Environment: real
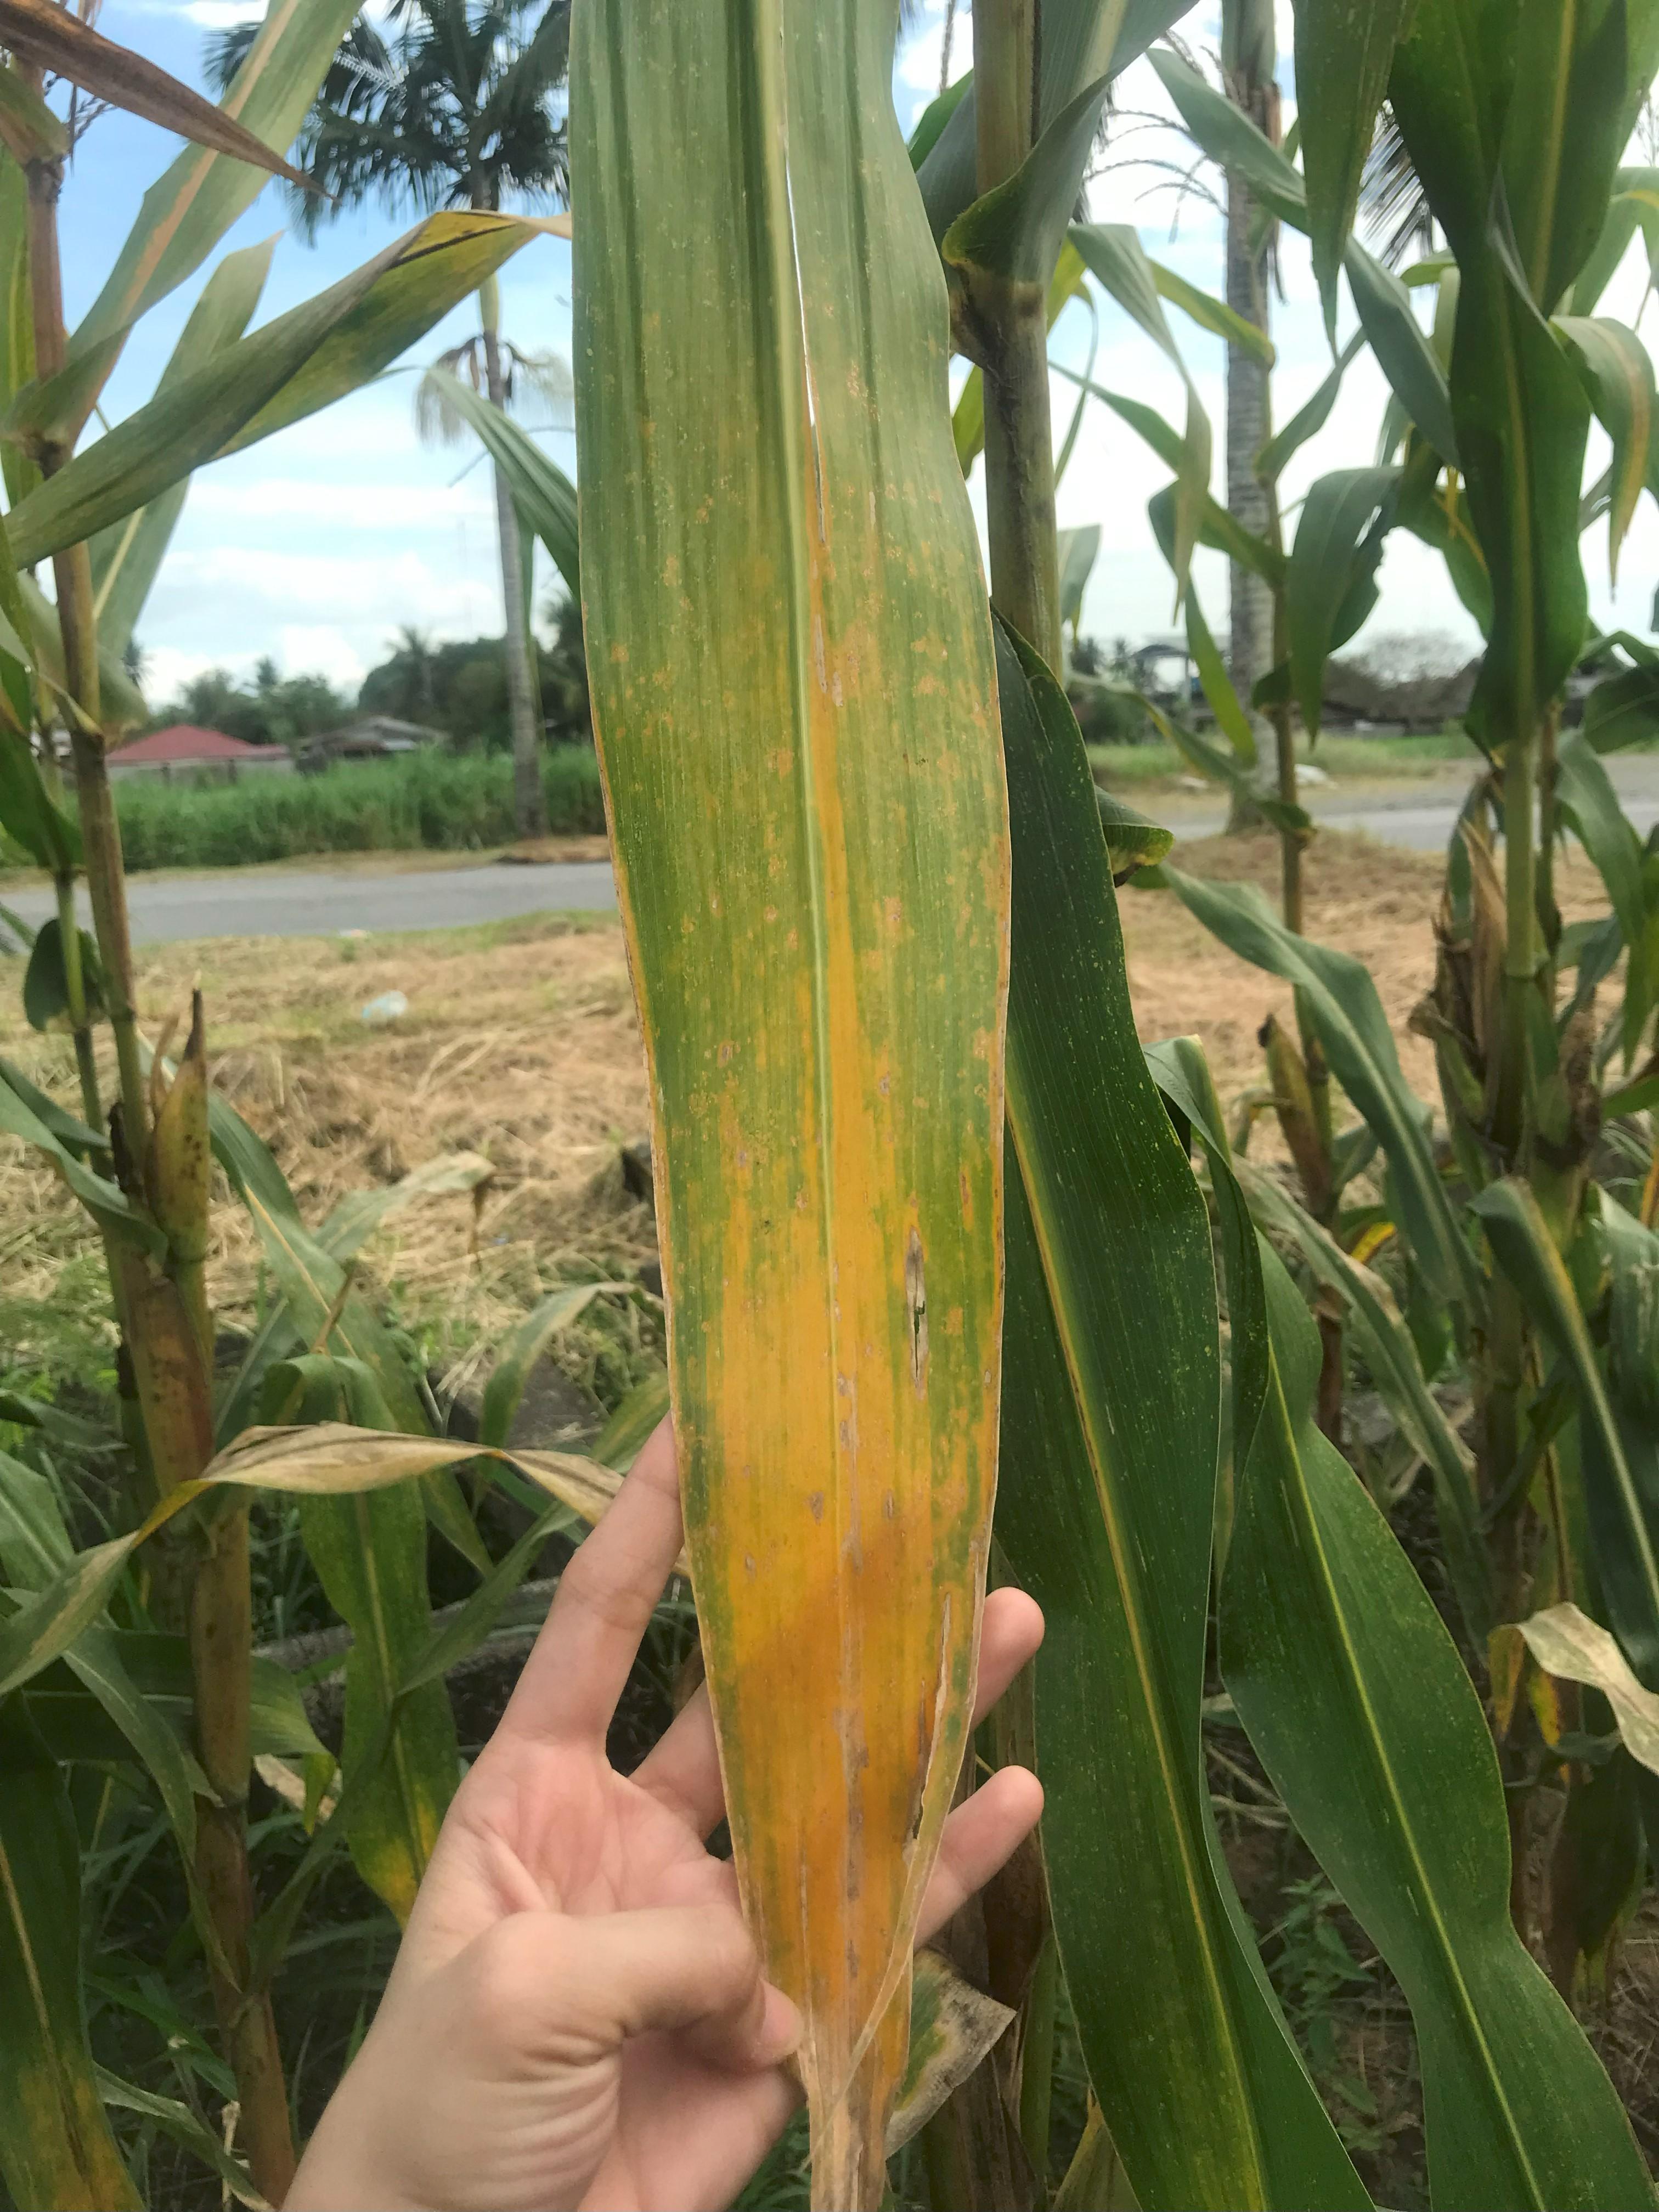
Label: nitrogen_deficiency